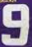
Number: 9